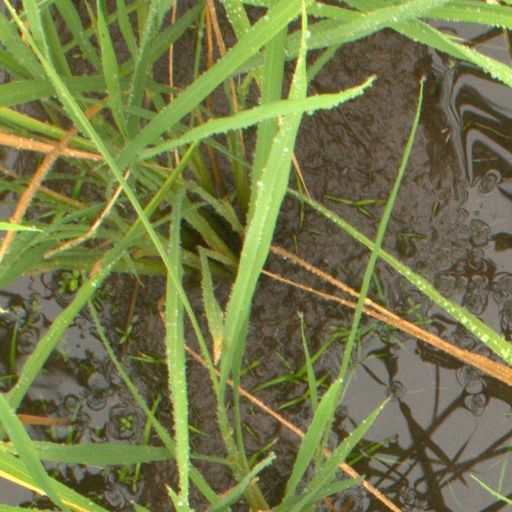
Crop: rice